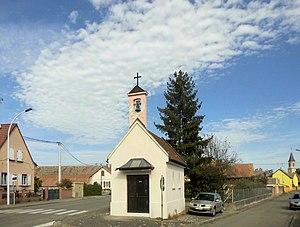
La chapelle des Quatorze-Saints-Intercesseurs à Balgau